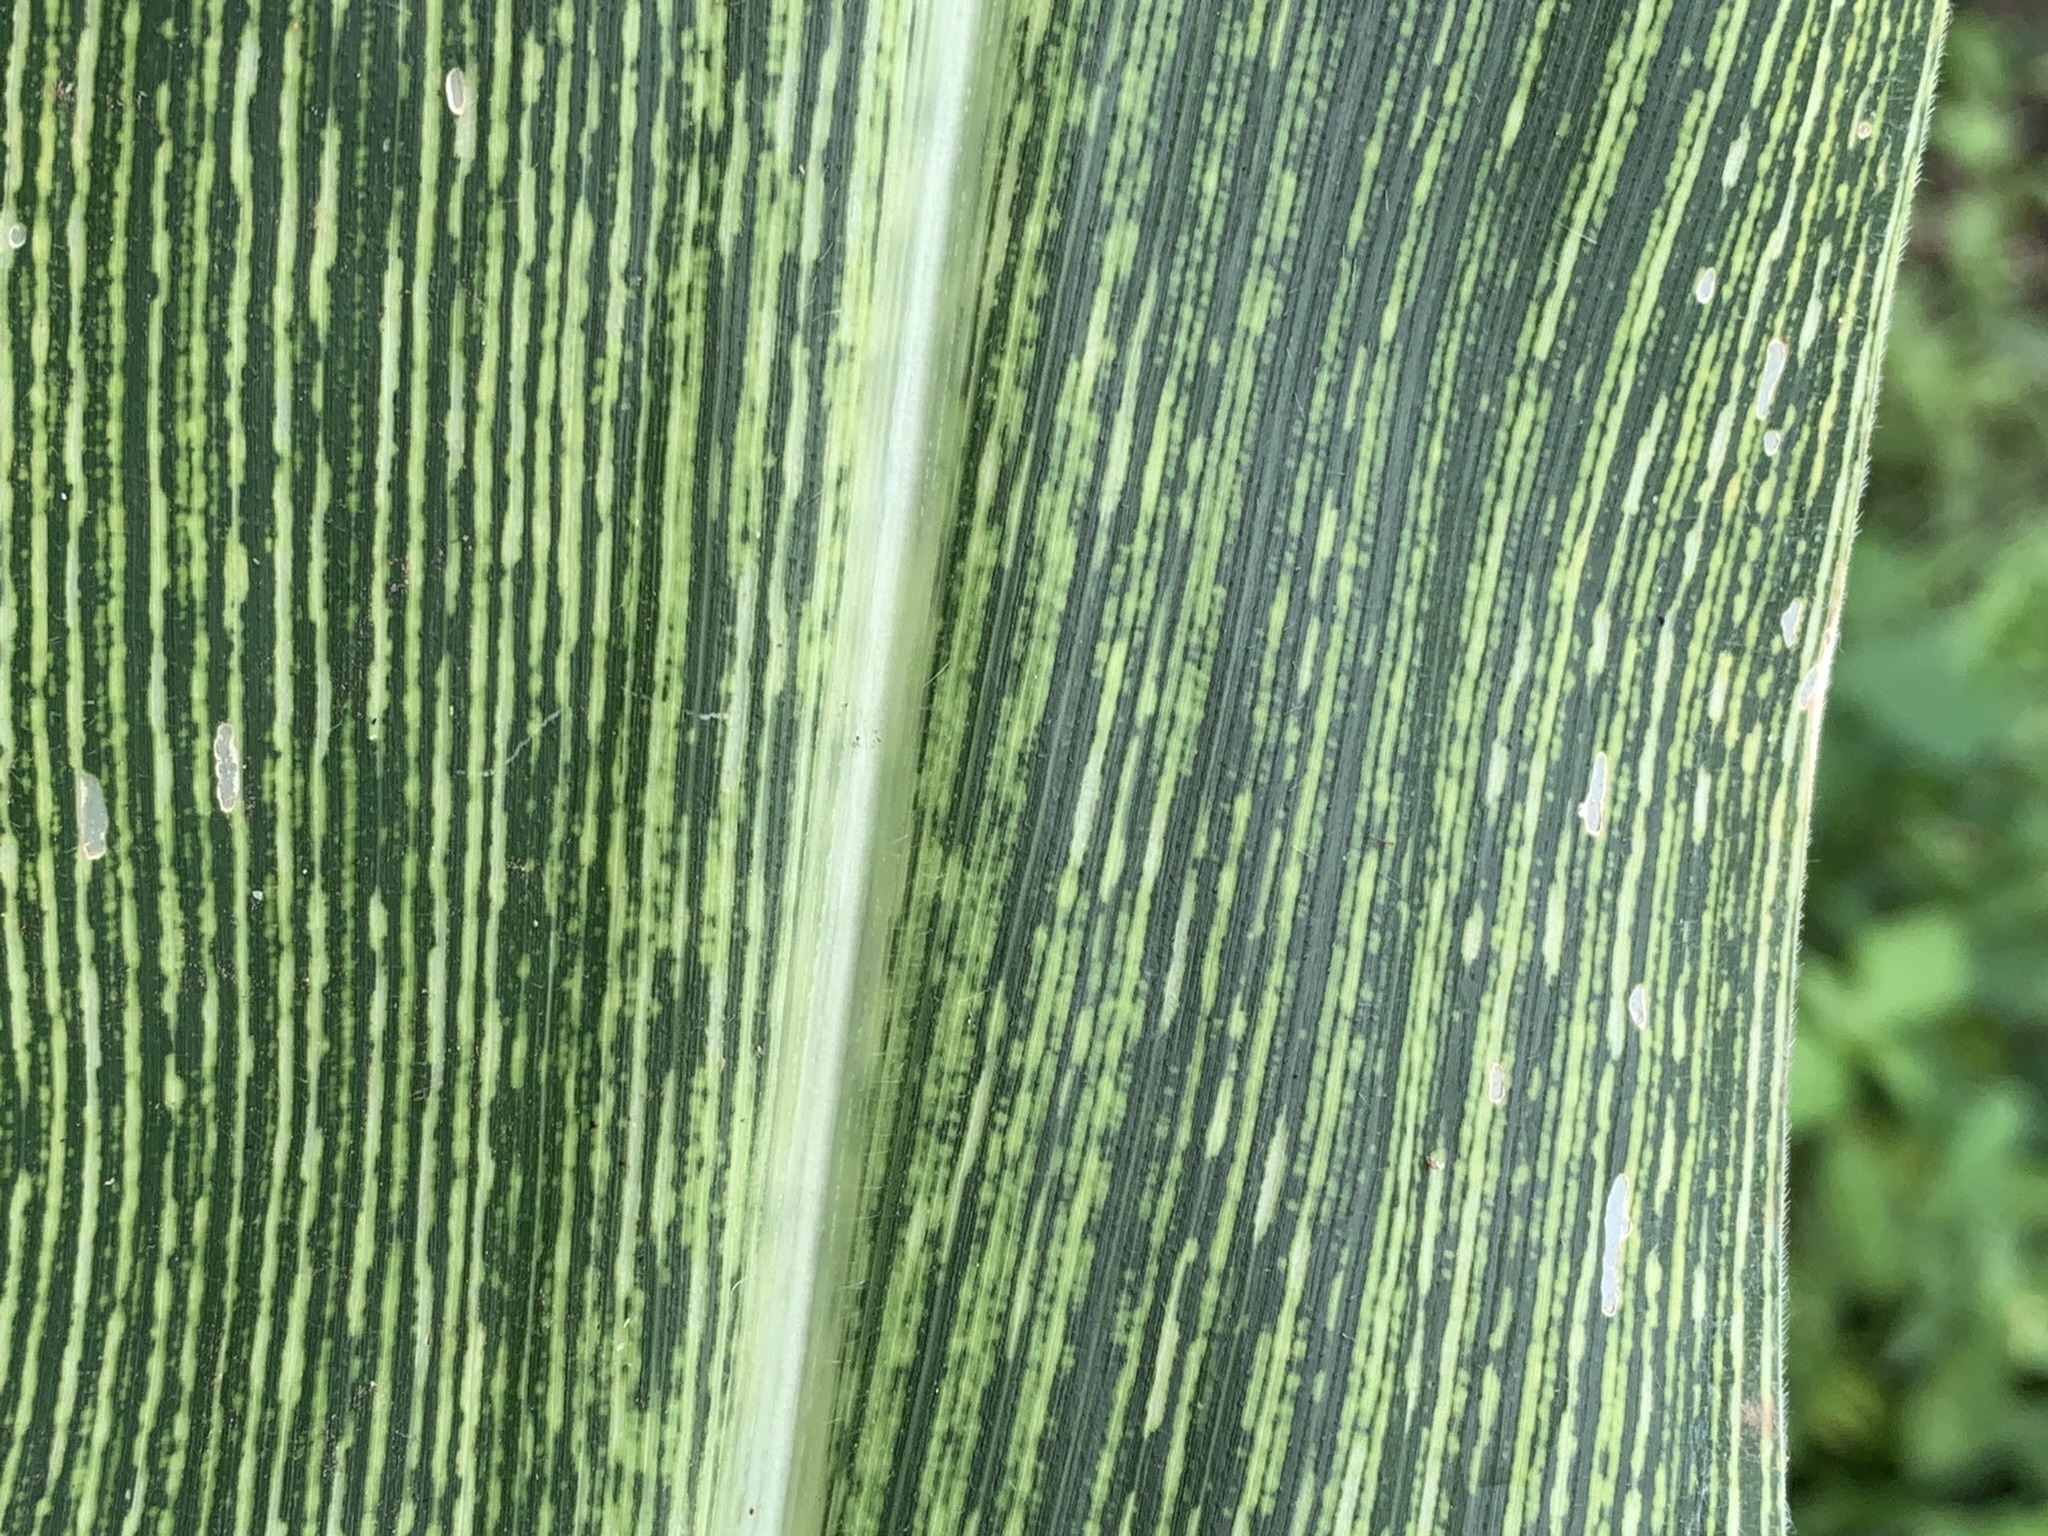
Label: MSV